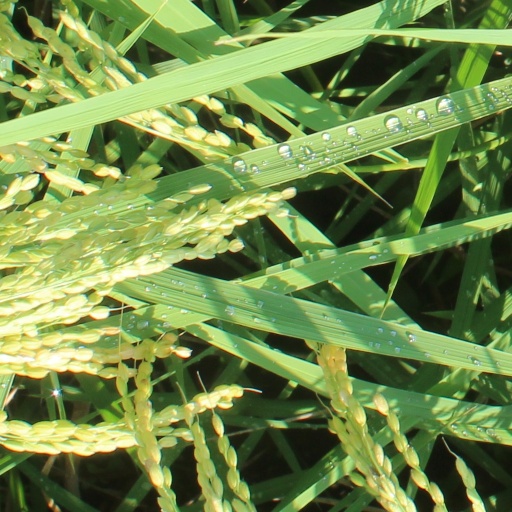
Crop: rice